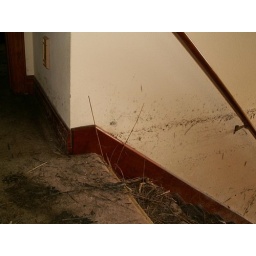
Top of the stairs, showing the water line about 3 inches above the floor on the second floor.